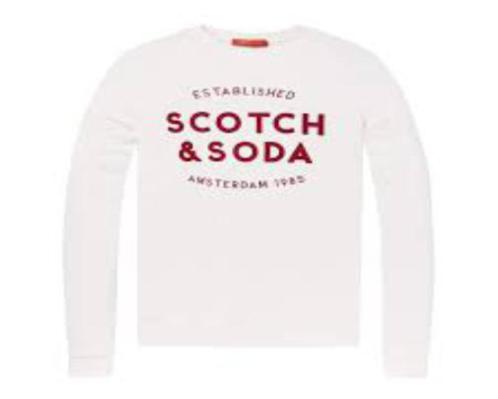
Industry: Clothes